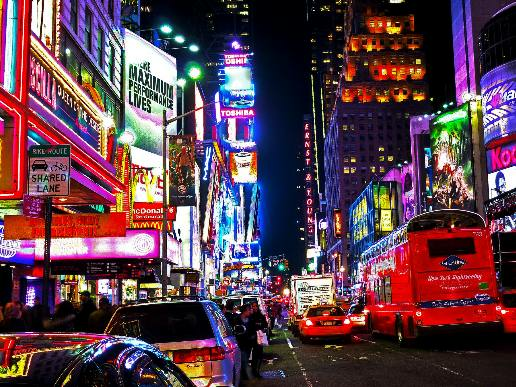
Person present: No